Pablo Gallardo

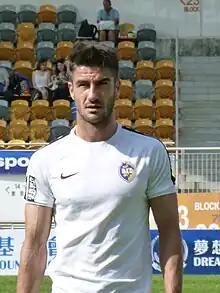

Pablo José Gallardo Zurera (born 19 February 1986) is a Spanish former professional footballer who played as a central defender.